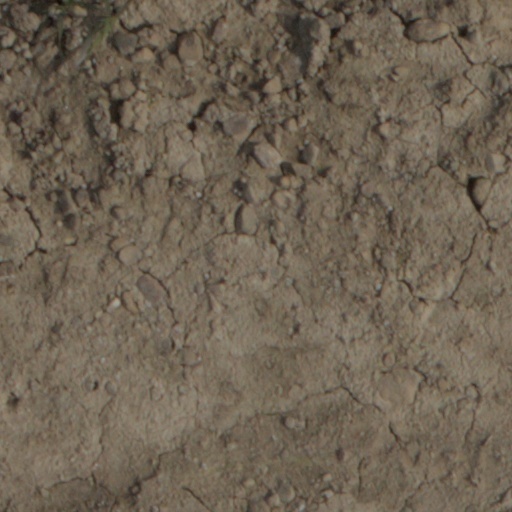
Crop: wheat